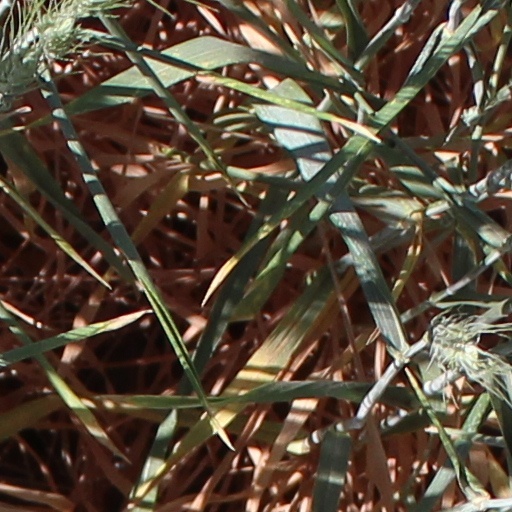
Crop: wheat